Action game

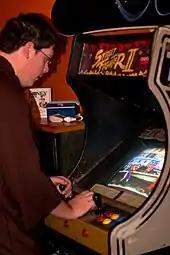
"Street Fighter II" (1991), a fighting game

A trend that was popularized for action games in the early 1990s was competitive multiplayer, including what would later be known as esports tournaments. The arcade fighting game "Street Fighter II" (1991) by Capcom popularized the concept of direct, tournament-level competition between two players. Previously, action games most often relied on high scores to determine the best player, but this changed with "Street Fighter II", where players would instead challenge each other directly, "face-to-face," to determine the best player, paving the way for the competitive multiplayer and deathmatch modes found in modern action games. Inspired by "Street Fighter II", along with the SNK fighting games "Fatal Fury" (1991) and "Art of Fighting" (1992), John Romero created the deathmatch mode in id Software's "Doom" (1993), which popularized competitive multiplayer online games.